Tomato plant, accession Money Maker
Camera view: tilt-top (135 deg); turntable rotation: 240 degrees
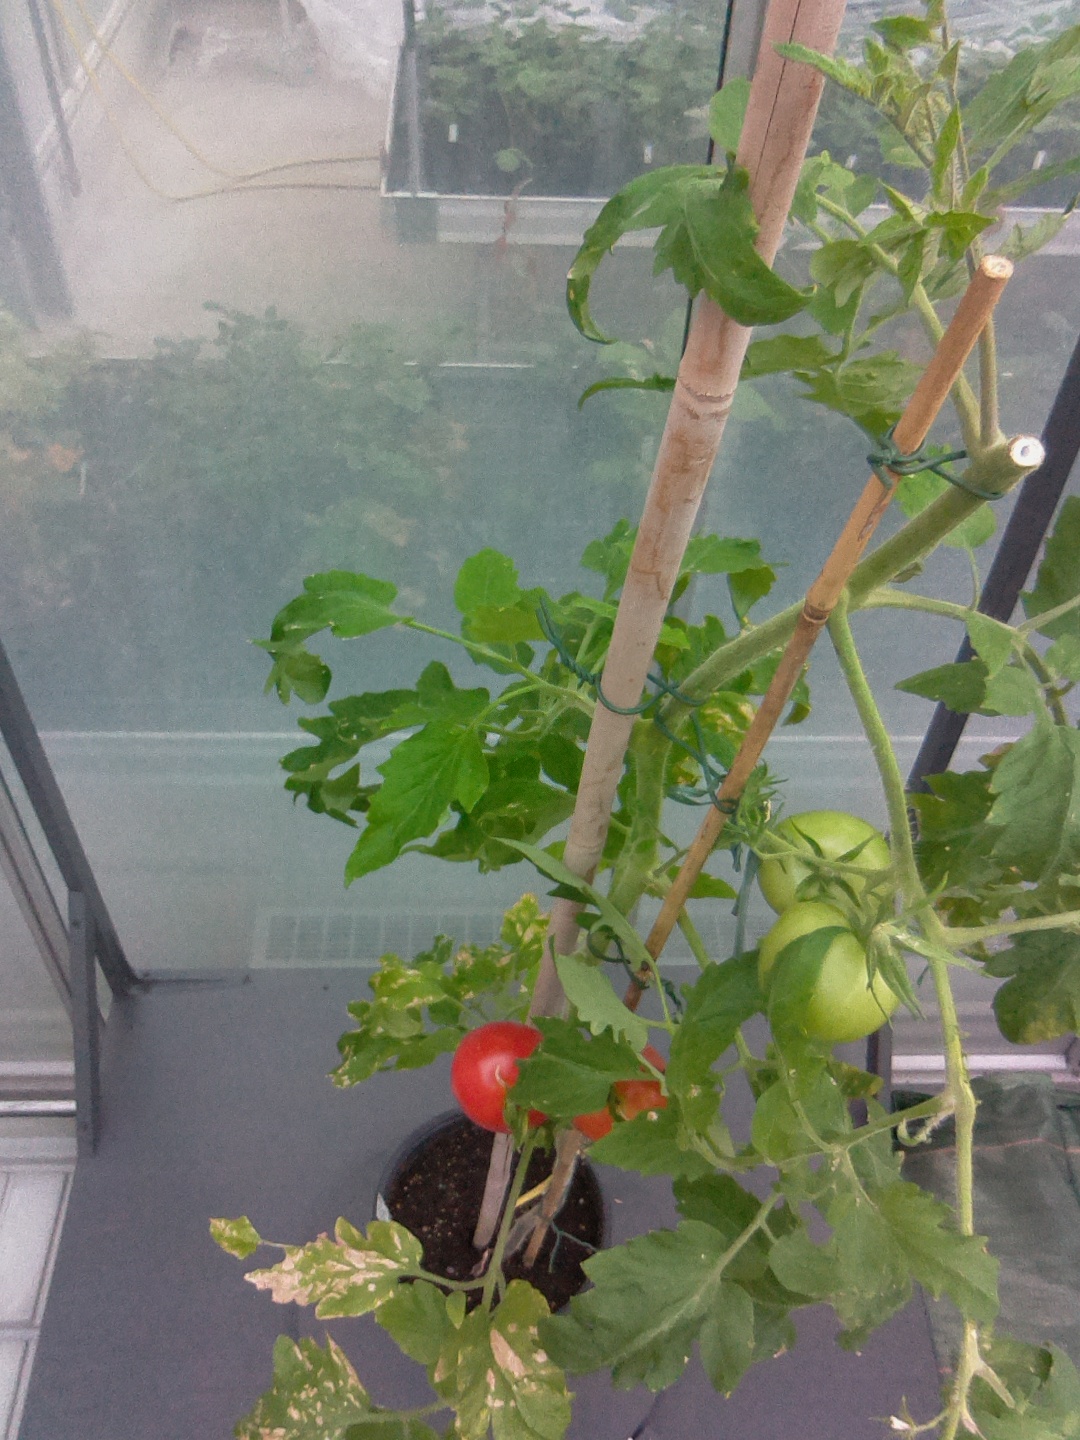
BBCH growth stage 85: 50%-60% of fruits show typical fully ripe color